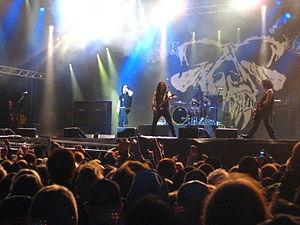
Danzig est un groupe de heavy metal américain originaire de Lodi dans le New Jersey. Fondé en 1987 par le chanteur Glenn Danzig, le groupe joue un style de heavy metal orienté blues rock et doom inspiré par les premières chansons de Black Sabbath.